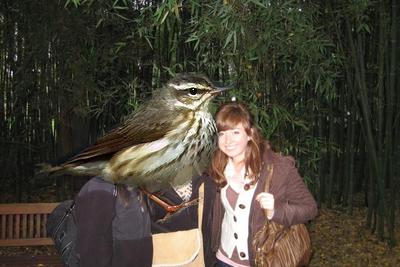
Bird species: Louisiana_Waterthrush
Bird type: landbird
Background: land